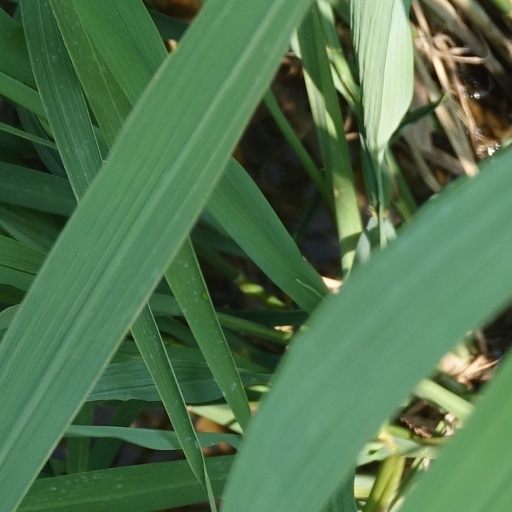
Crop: rice